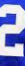
Number: 2